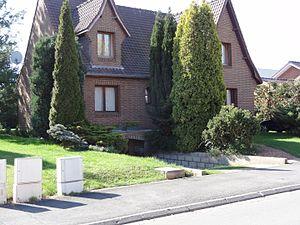
La Fosse Saint Édouard de la Compagnie des mines d'Azincourt était un charbonnage constitué d'un seul puits situé à Aniche, Nord, Nord-Pas-de-Calais, France.
La Compagnie des mines d'Azincourt est compagnie minière qui a exploité la houille à l'aide de plusieurs fosses établies à partir de 1840 sur les territoires d'Aniche et d'Abscon, puis à Monchecourt et Erchin, dans le bassin minier du Nord-Pas-de-Calais.
La fosse Saint-Édouard ou d'Azincourt de la Compagnie des mines d'Azincourt est un ancien charbonnage du Bassin minier du Nord-Pas-de-Calais, situé à Aniche. Les travaux sont commencés en 1838 par la Compagnie d'Azincourt, et la fosse commence à produire en 1839. Deux ans plus tard, la Compagnie fusionne avec trois autres sociétés pour former la Compagnie des mines d'Azincourt. La fosse devient la plus importante de la compagnie, et elle est très productive. Mais en 1882, une veine est déhouillée jusque la maçonnerie du puits, et celui-ci s'est éboulé vers la profondeur de 560 mètres. Il a été remblayé avec des terres de fosse, et la fosse Sainte-Marie a été définitivement abandonnée. Dès lors, la seule fosse de la compagnie est la fosse Saint-Roch à Monchecourt.